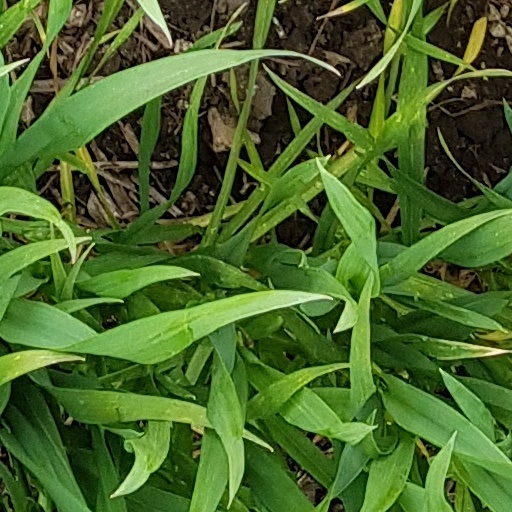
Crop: wheat